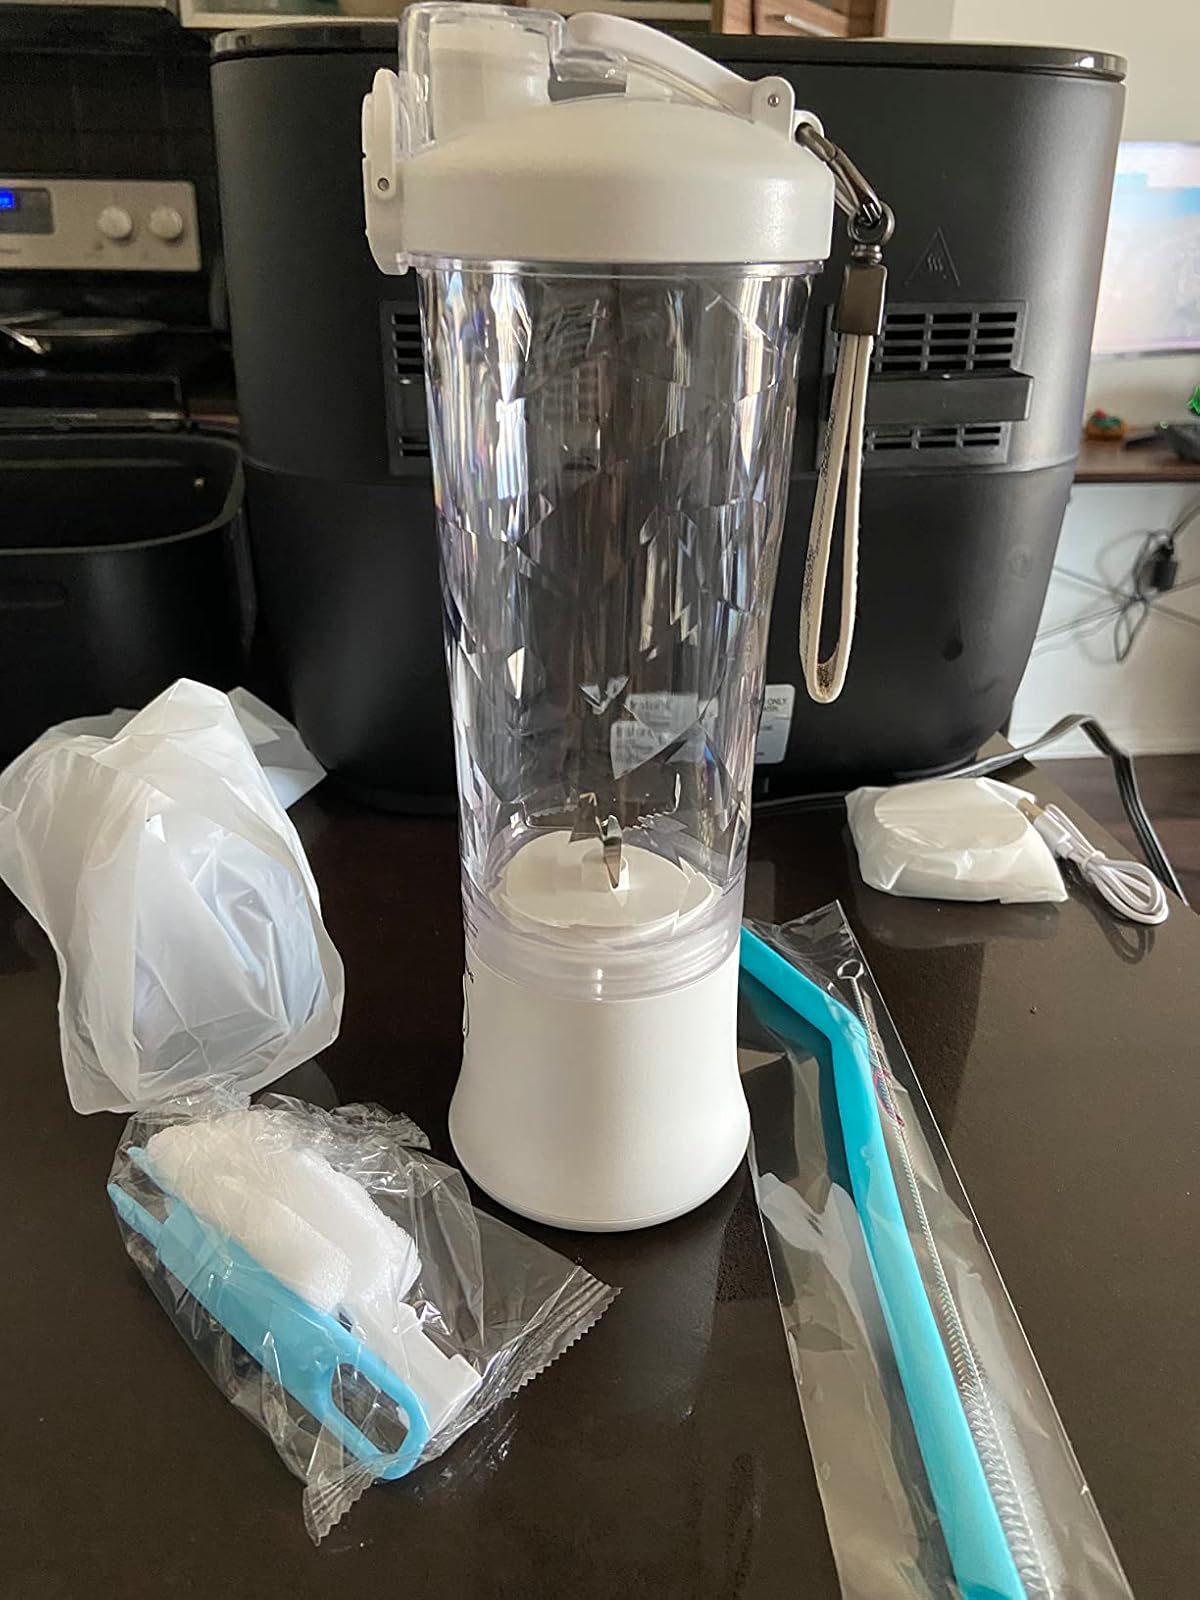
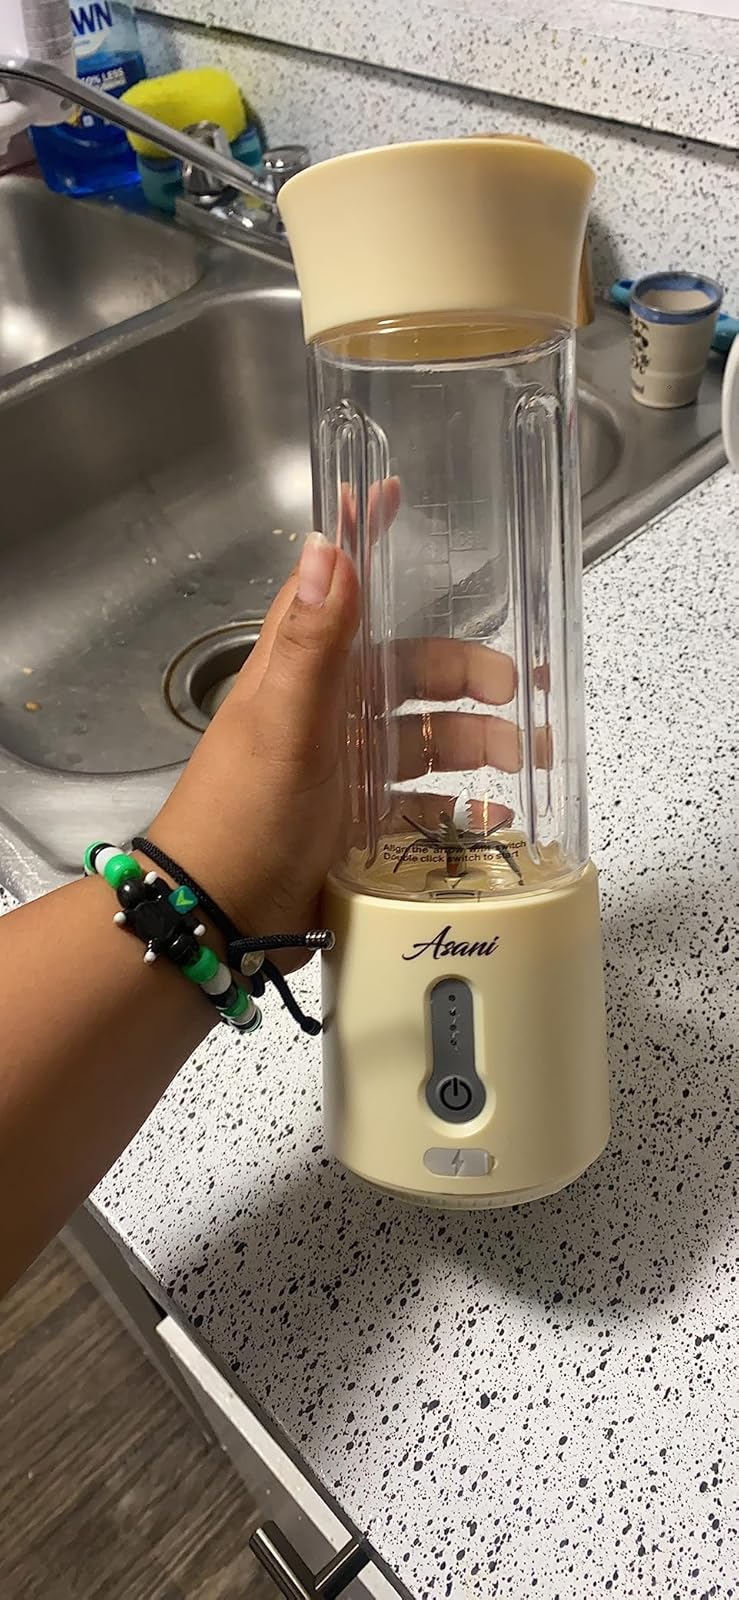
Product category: items_blender
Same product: no